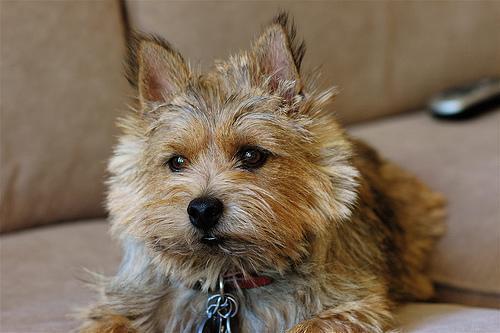
Norwich_terrier